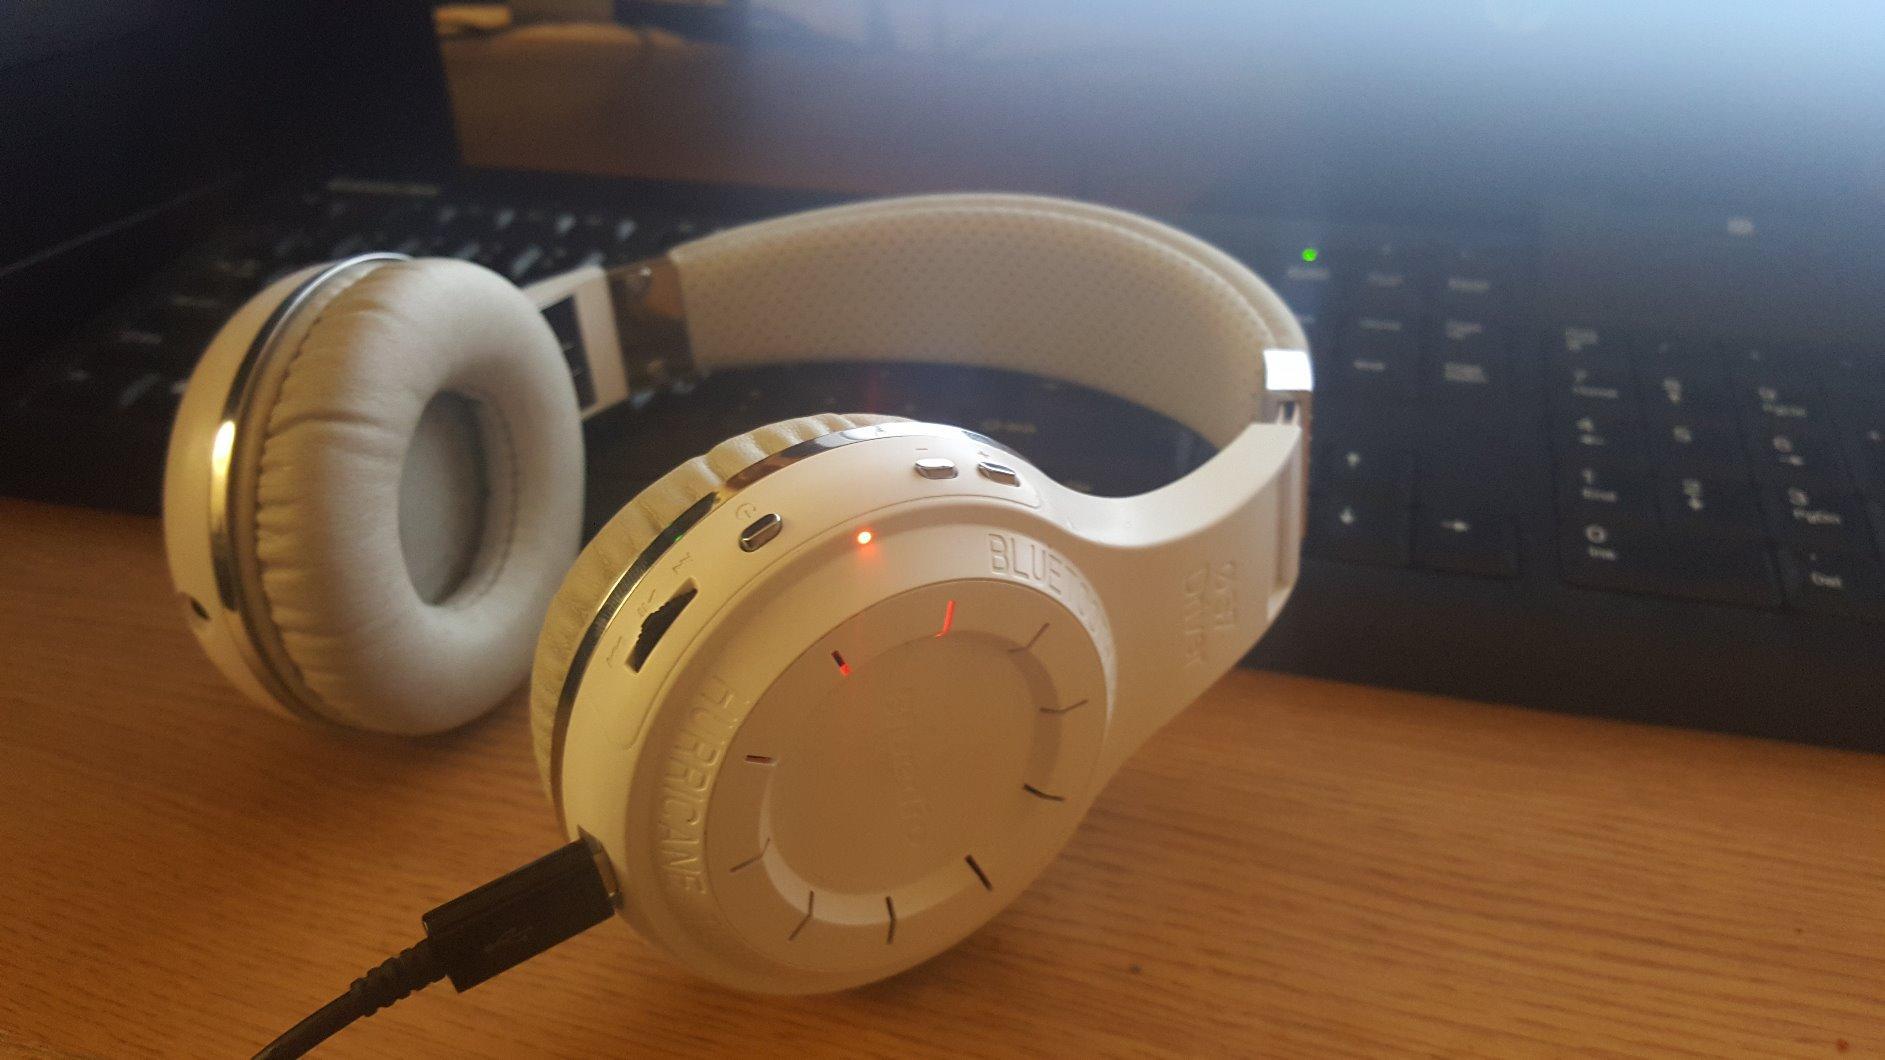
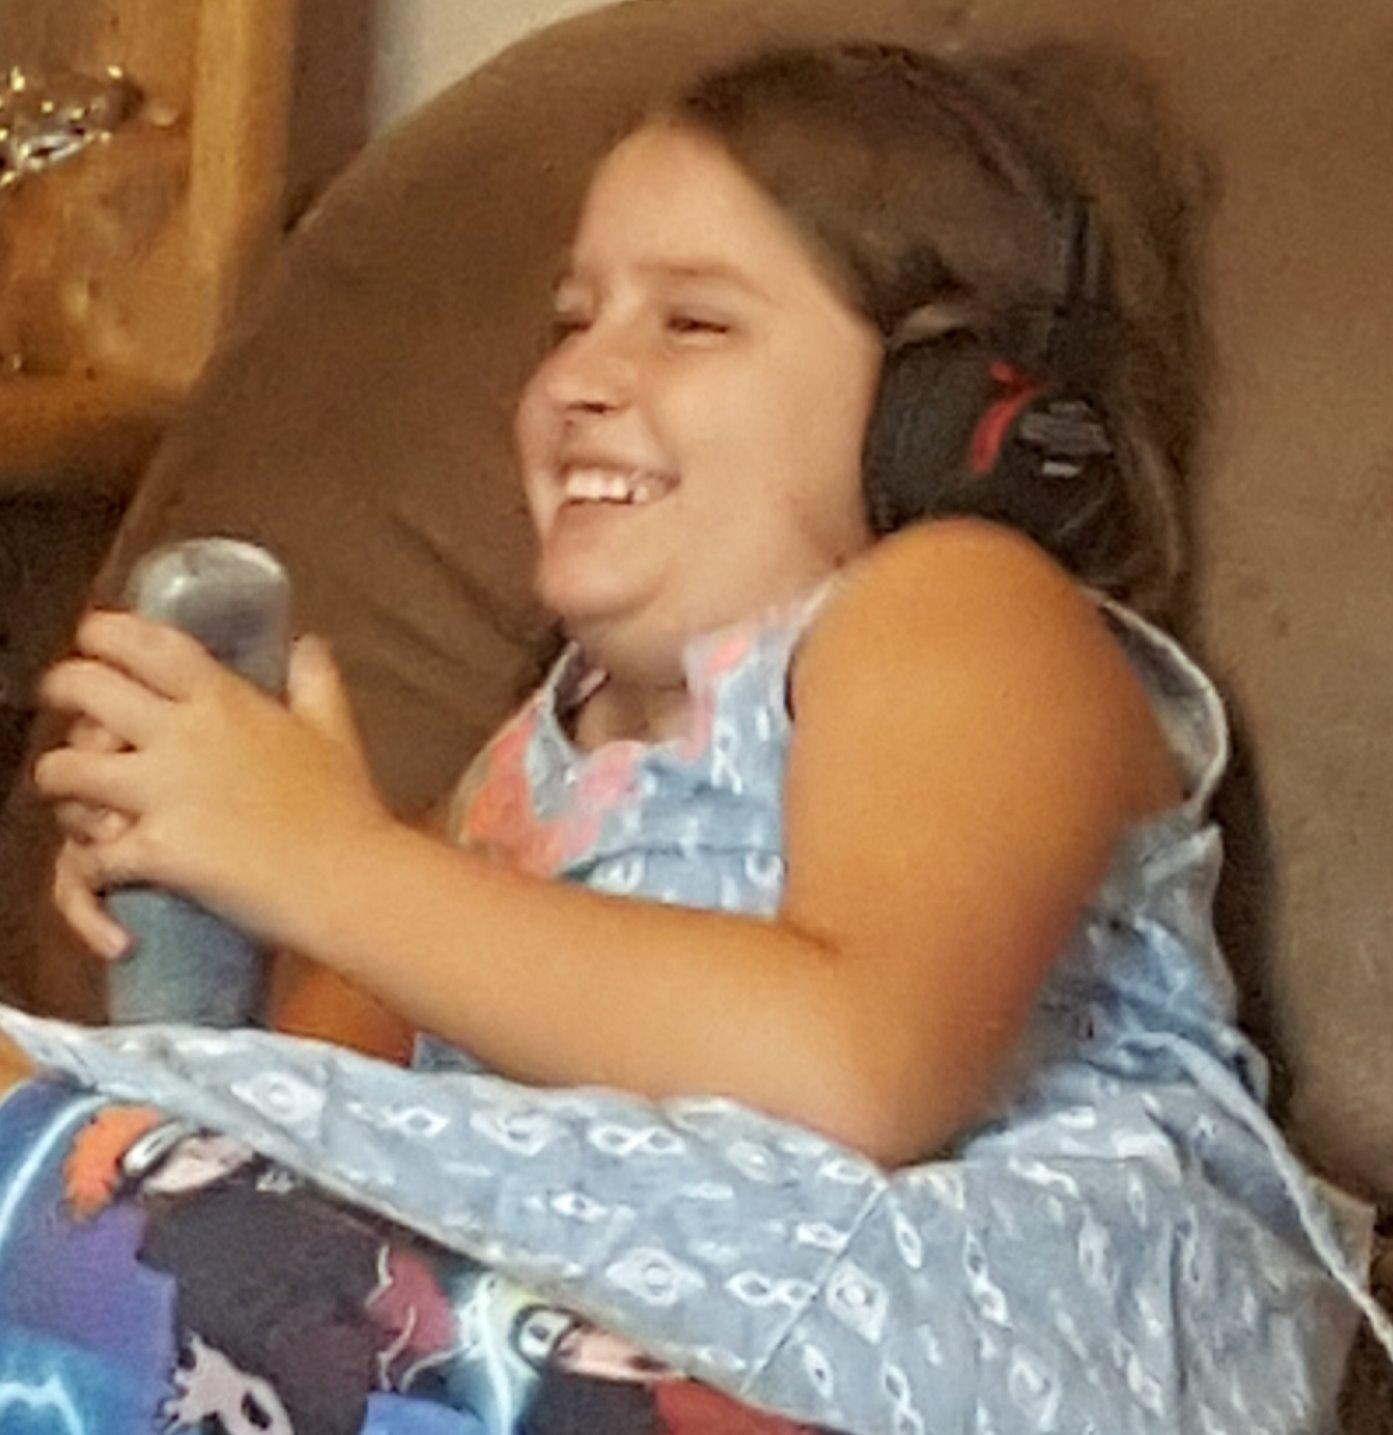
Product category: headphones
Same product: no